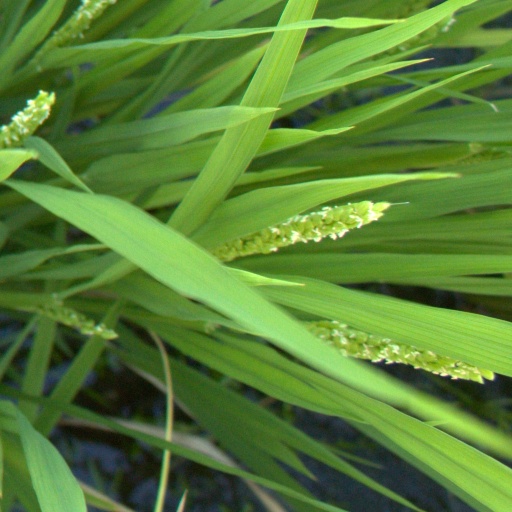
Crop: rice